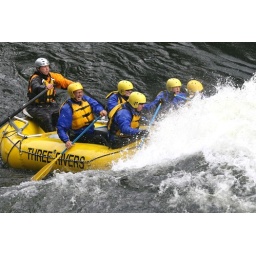
&amp;quot;Attack the rapid!&amp;quot;Rafting the Lochsa river during high water with Three Rivers Rafting. Photo by Rapid Action Photography.